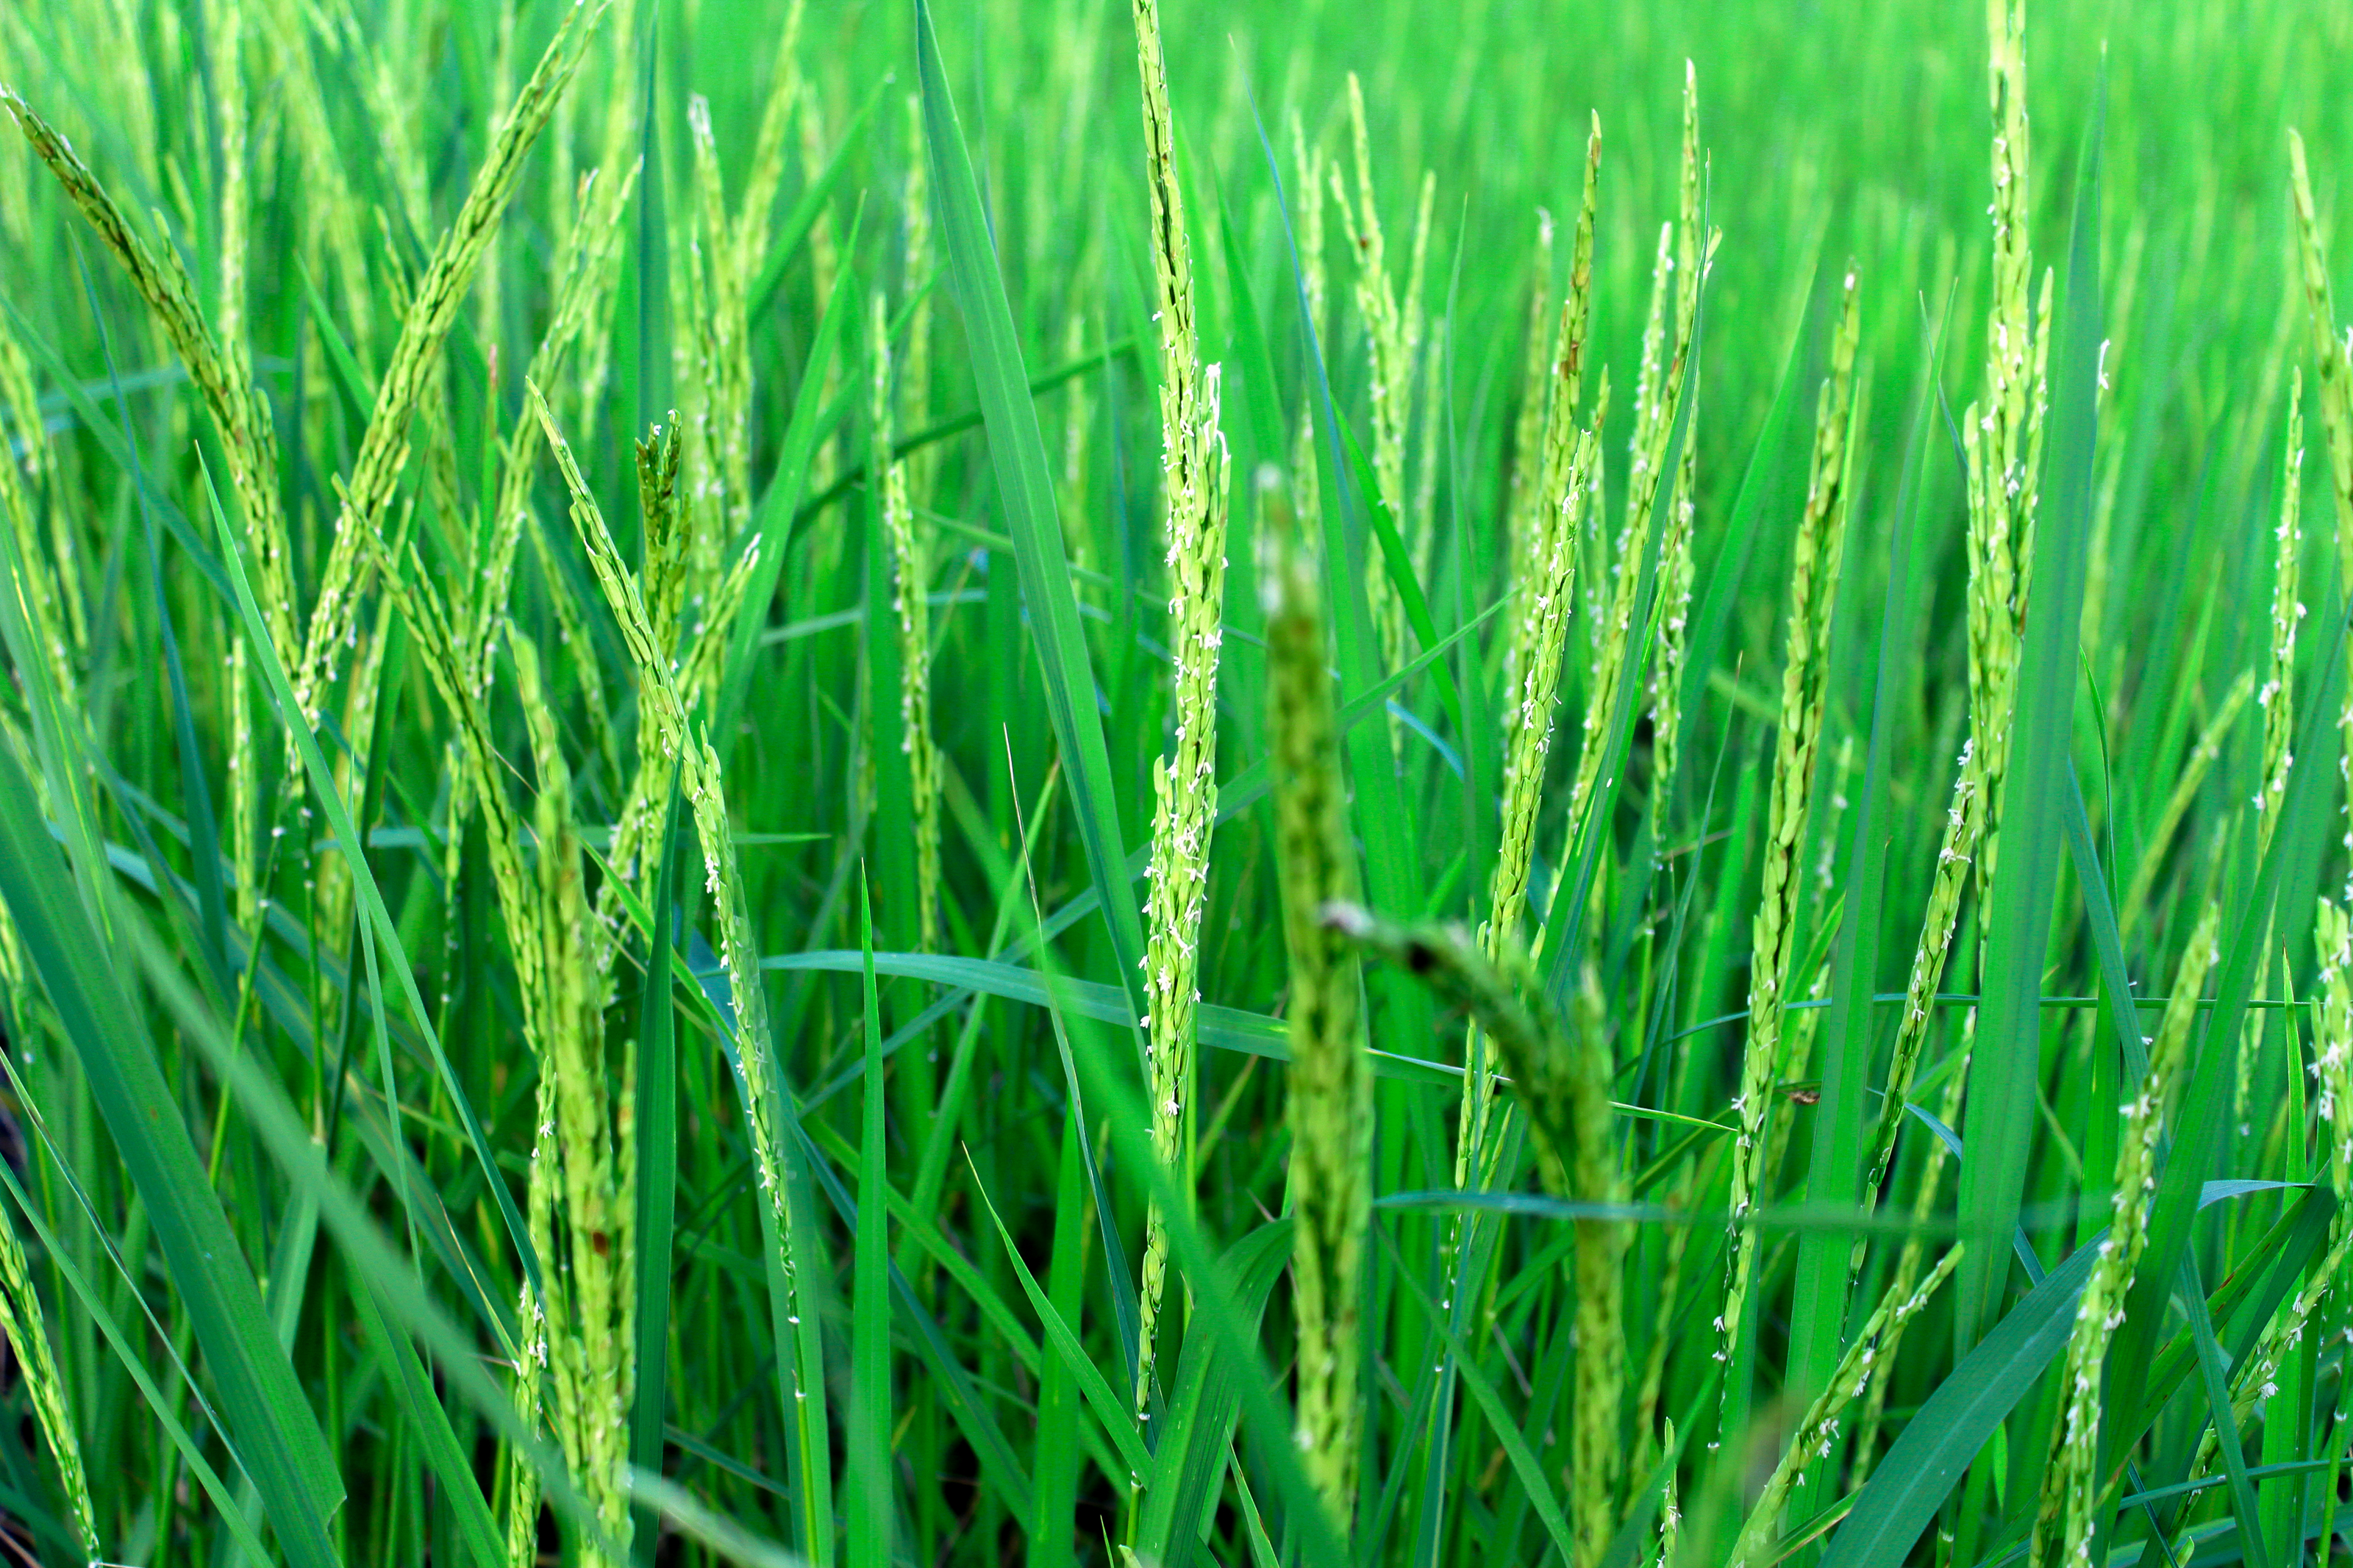
rice, green, farm, nature, field, agriculture, outdoor, plant, background, food, yellow, harvest, landscape, countryside, asia, natural, thailand, paddy, sky, crop, grass, rural, grain, ripe, farming, asian, season, land, growth, flora, grass family, paddy field, wheatgrass, barley, sweet grass, chrysopogon zizanioides, commodity, plant stem, food grain, cereal